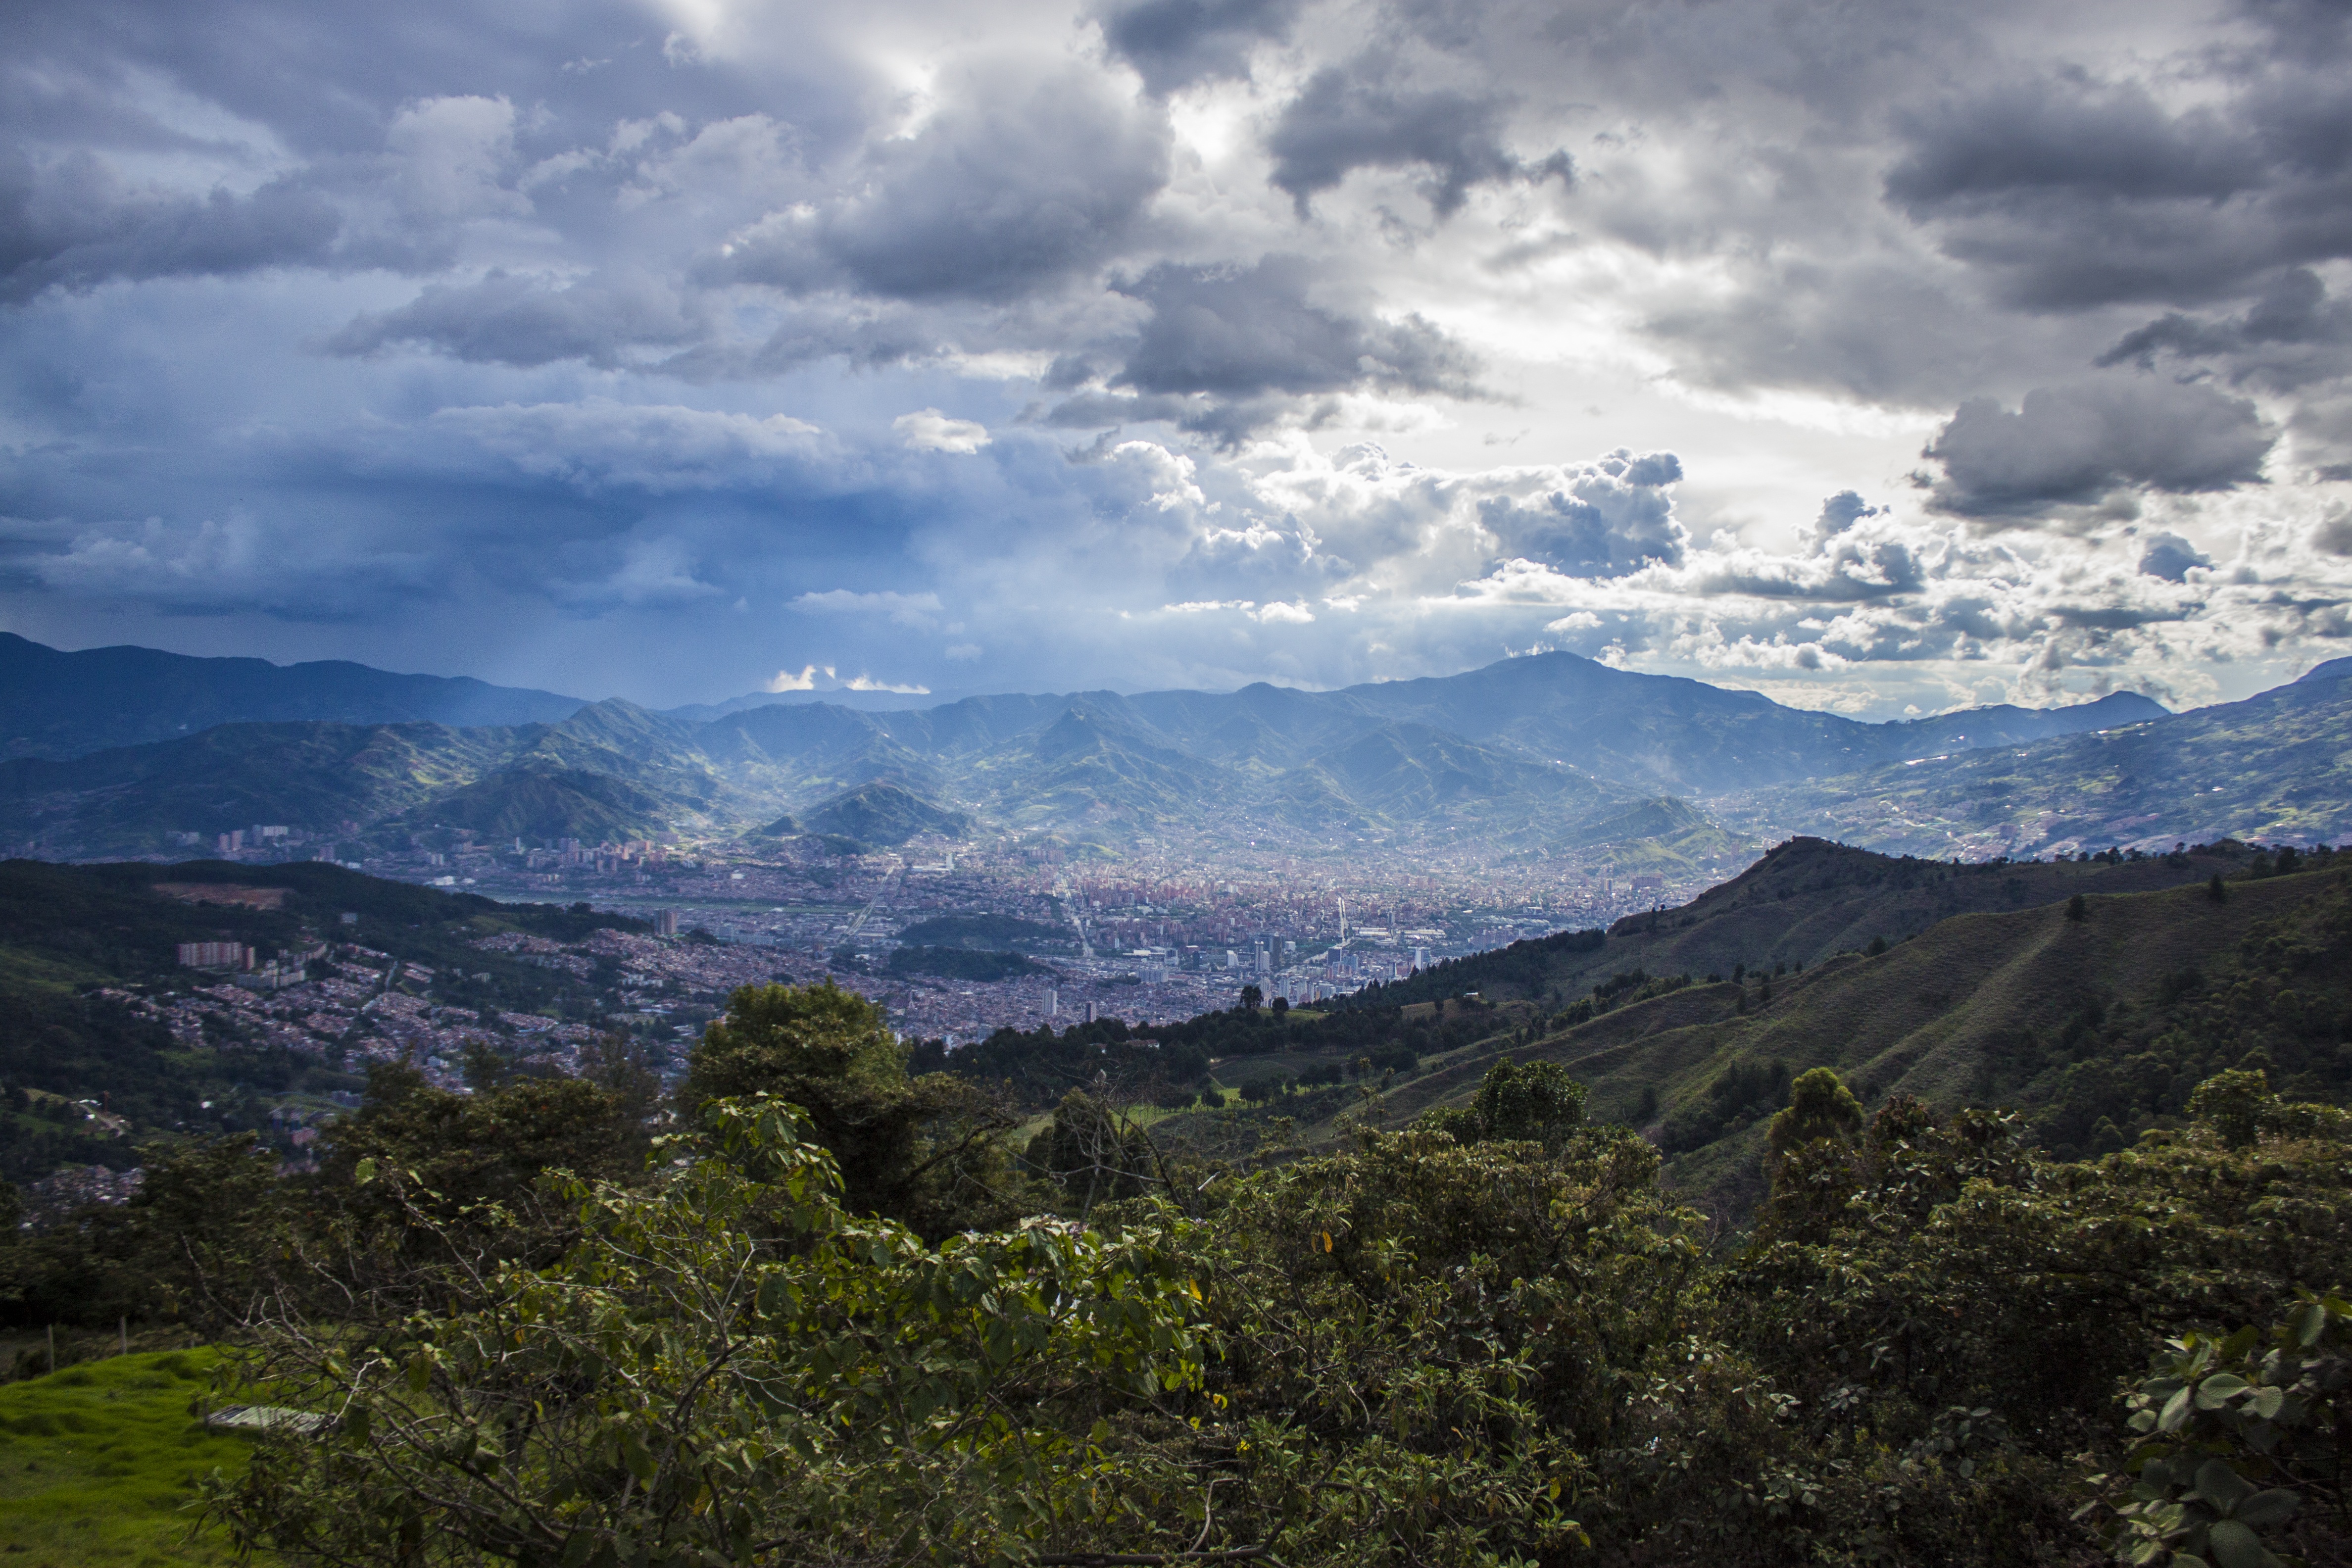
landscape, nature, forest, wilderness, mountain, cloud, sky, sunset, field, meadow, hill, city, urban, valley, mountain range, highland, ridge, clouds, mountains, alps, plateau, fell, loch, colombia, landform, urban landscape, medellin, mountain pass, geographical feature, atmospheric phenomenon, mountainous landforms